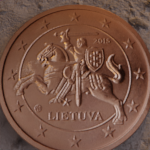
Coin value: 5cents
Country: lt
Edition: standard